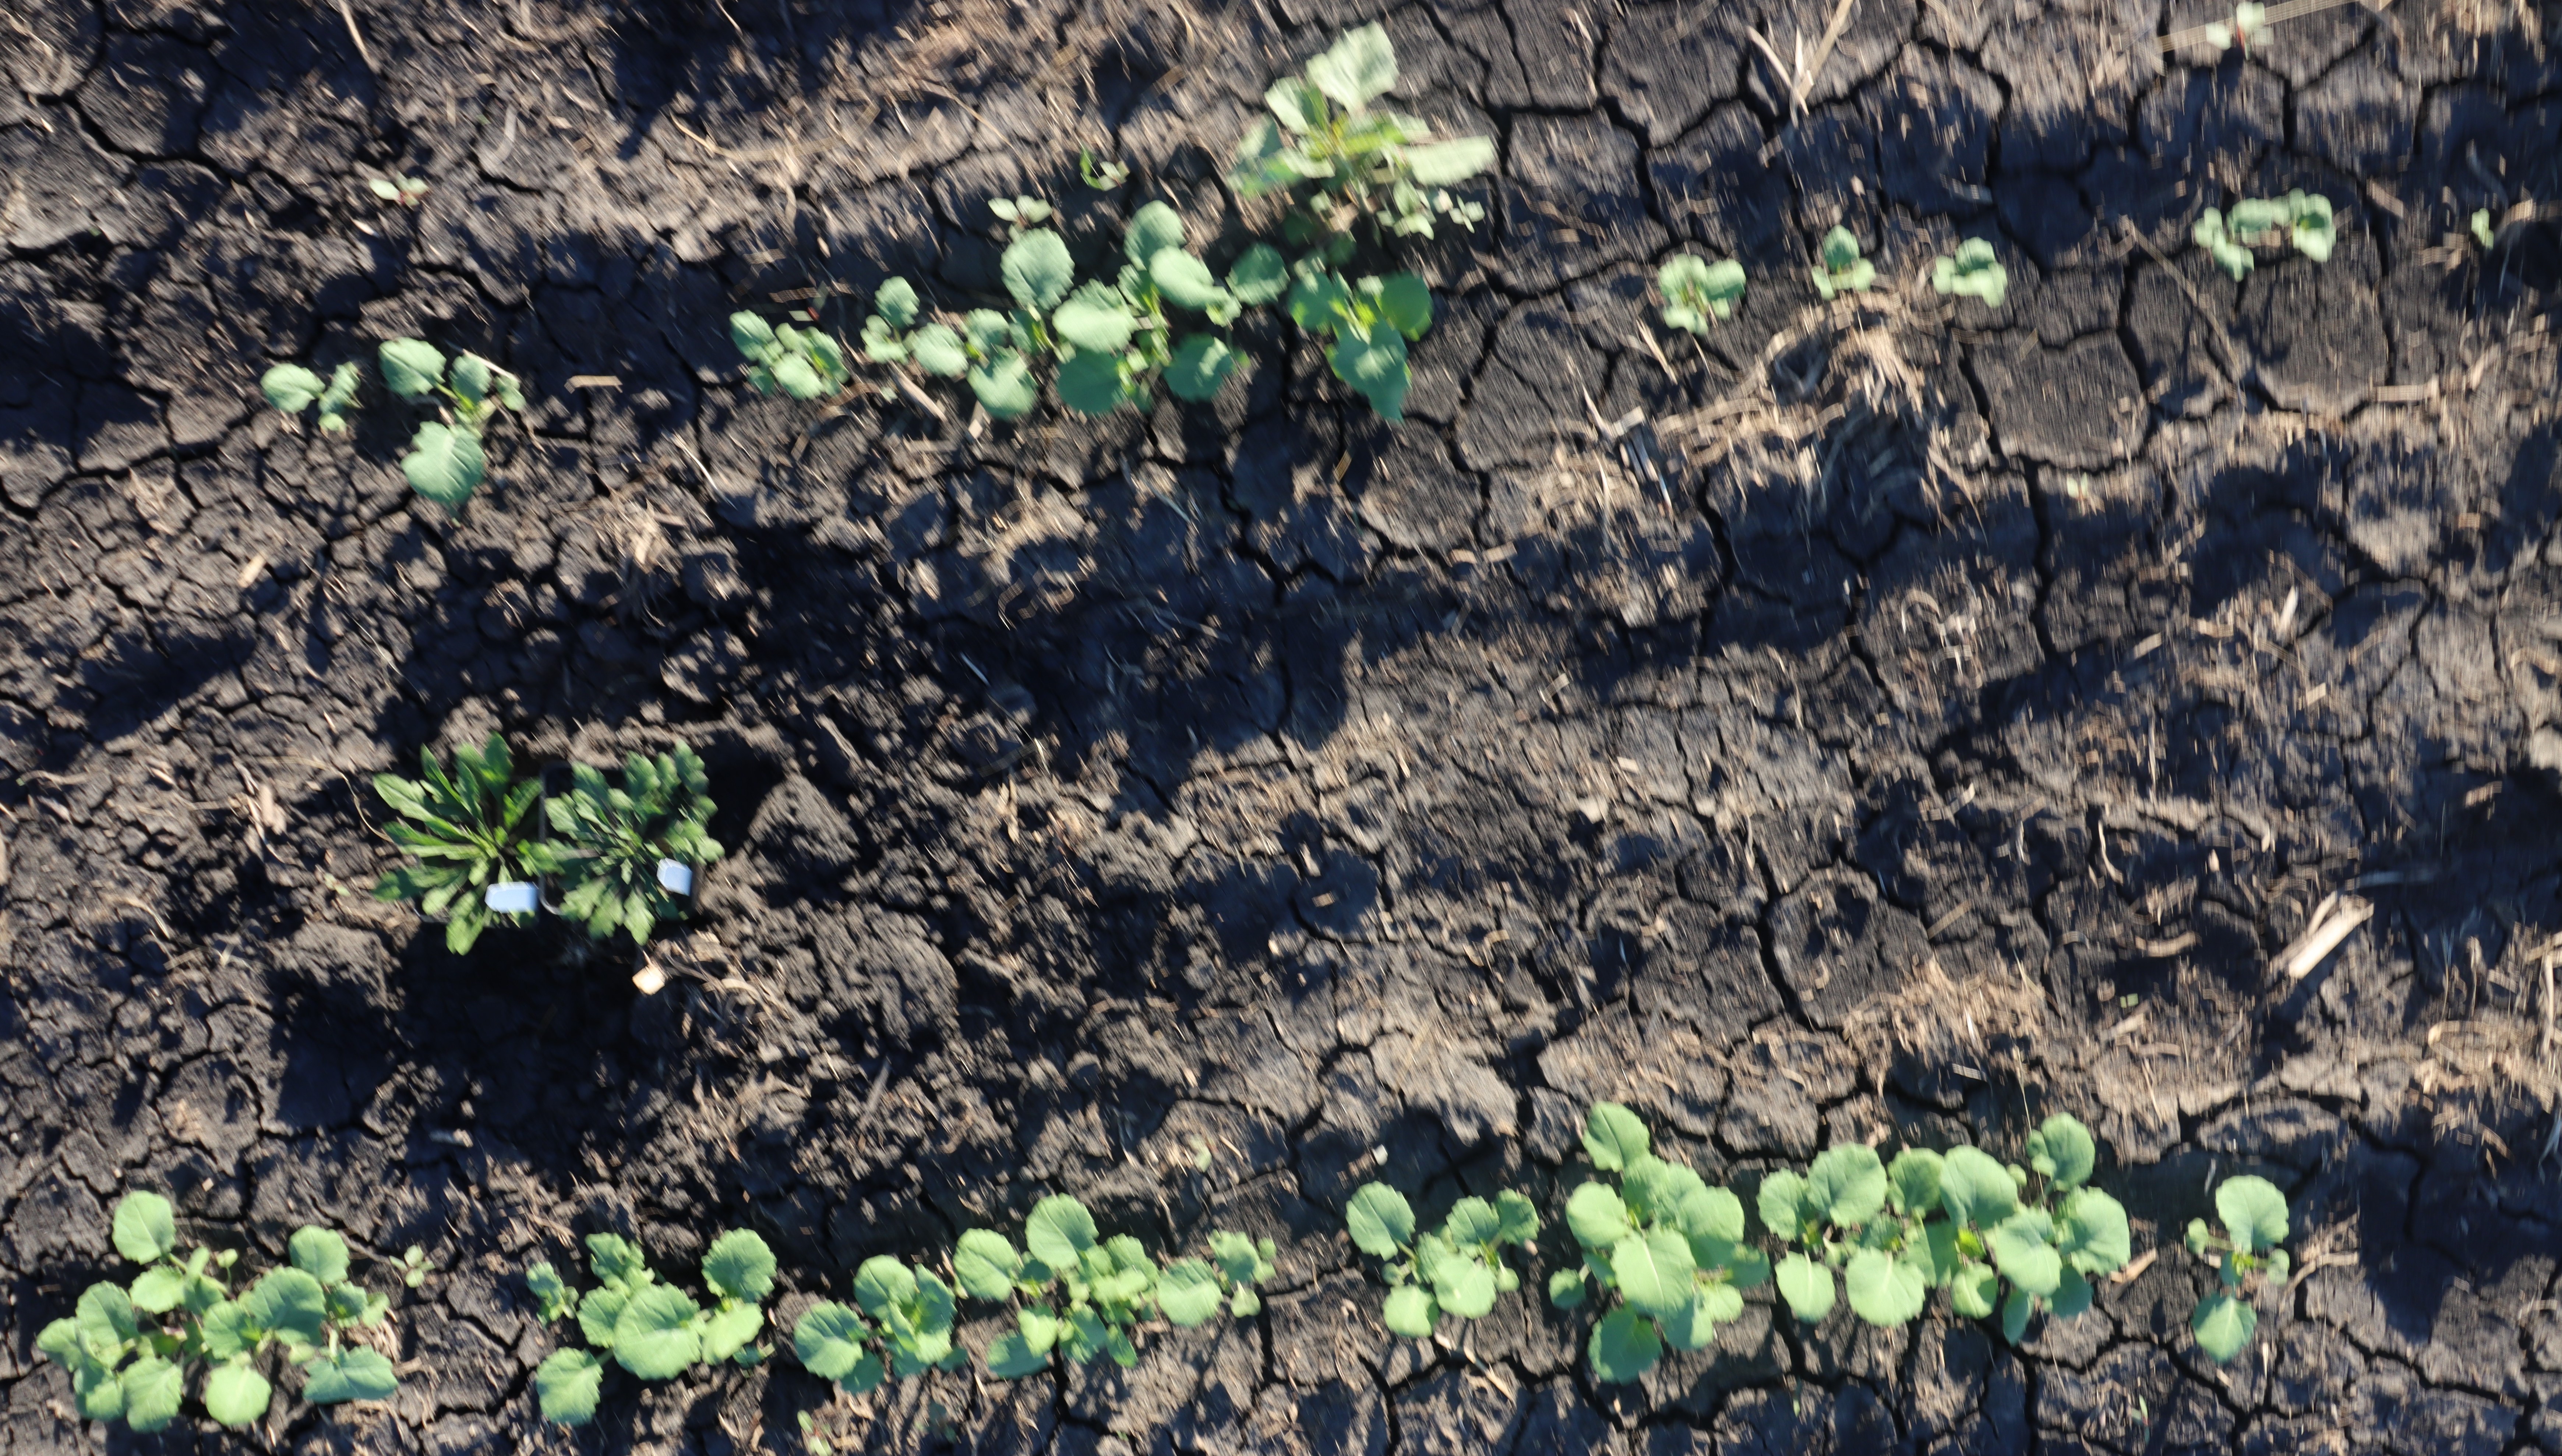
Crop: Canola
Objects: Horseweed, Horseweed, Canola, Canola, Canola, Canola, Canola, Canola, Canola, Canola, Canola, Canola, Canola, Canola, Canola, Canola, Canola, Canola, Canola, Canola, Canola, Canola, Canola, Canola